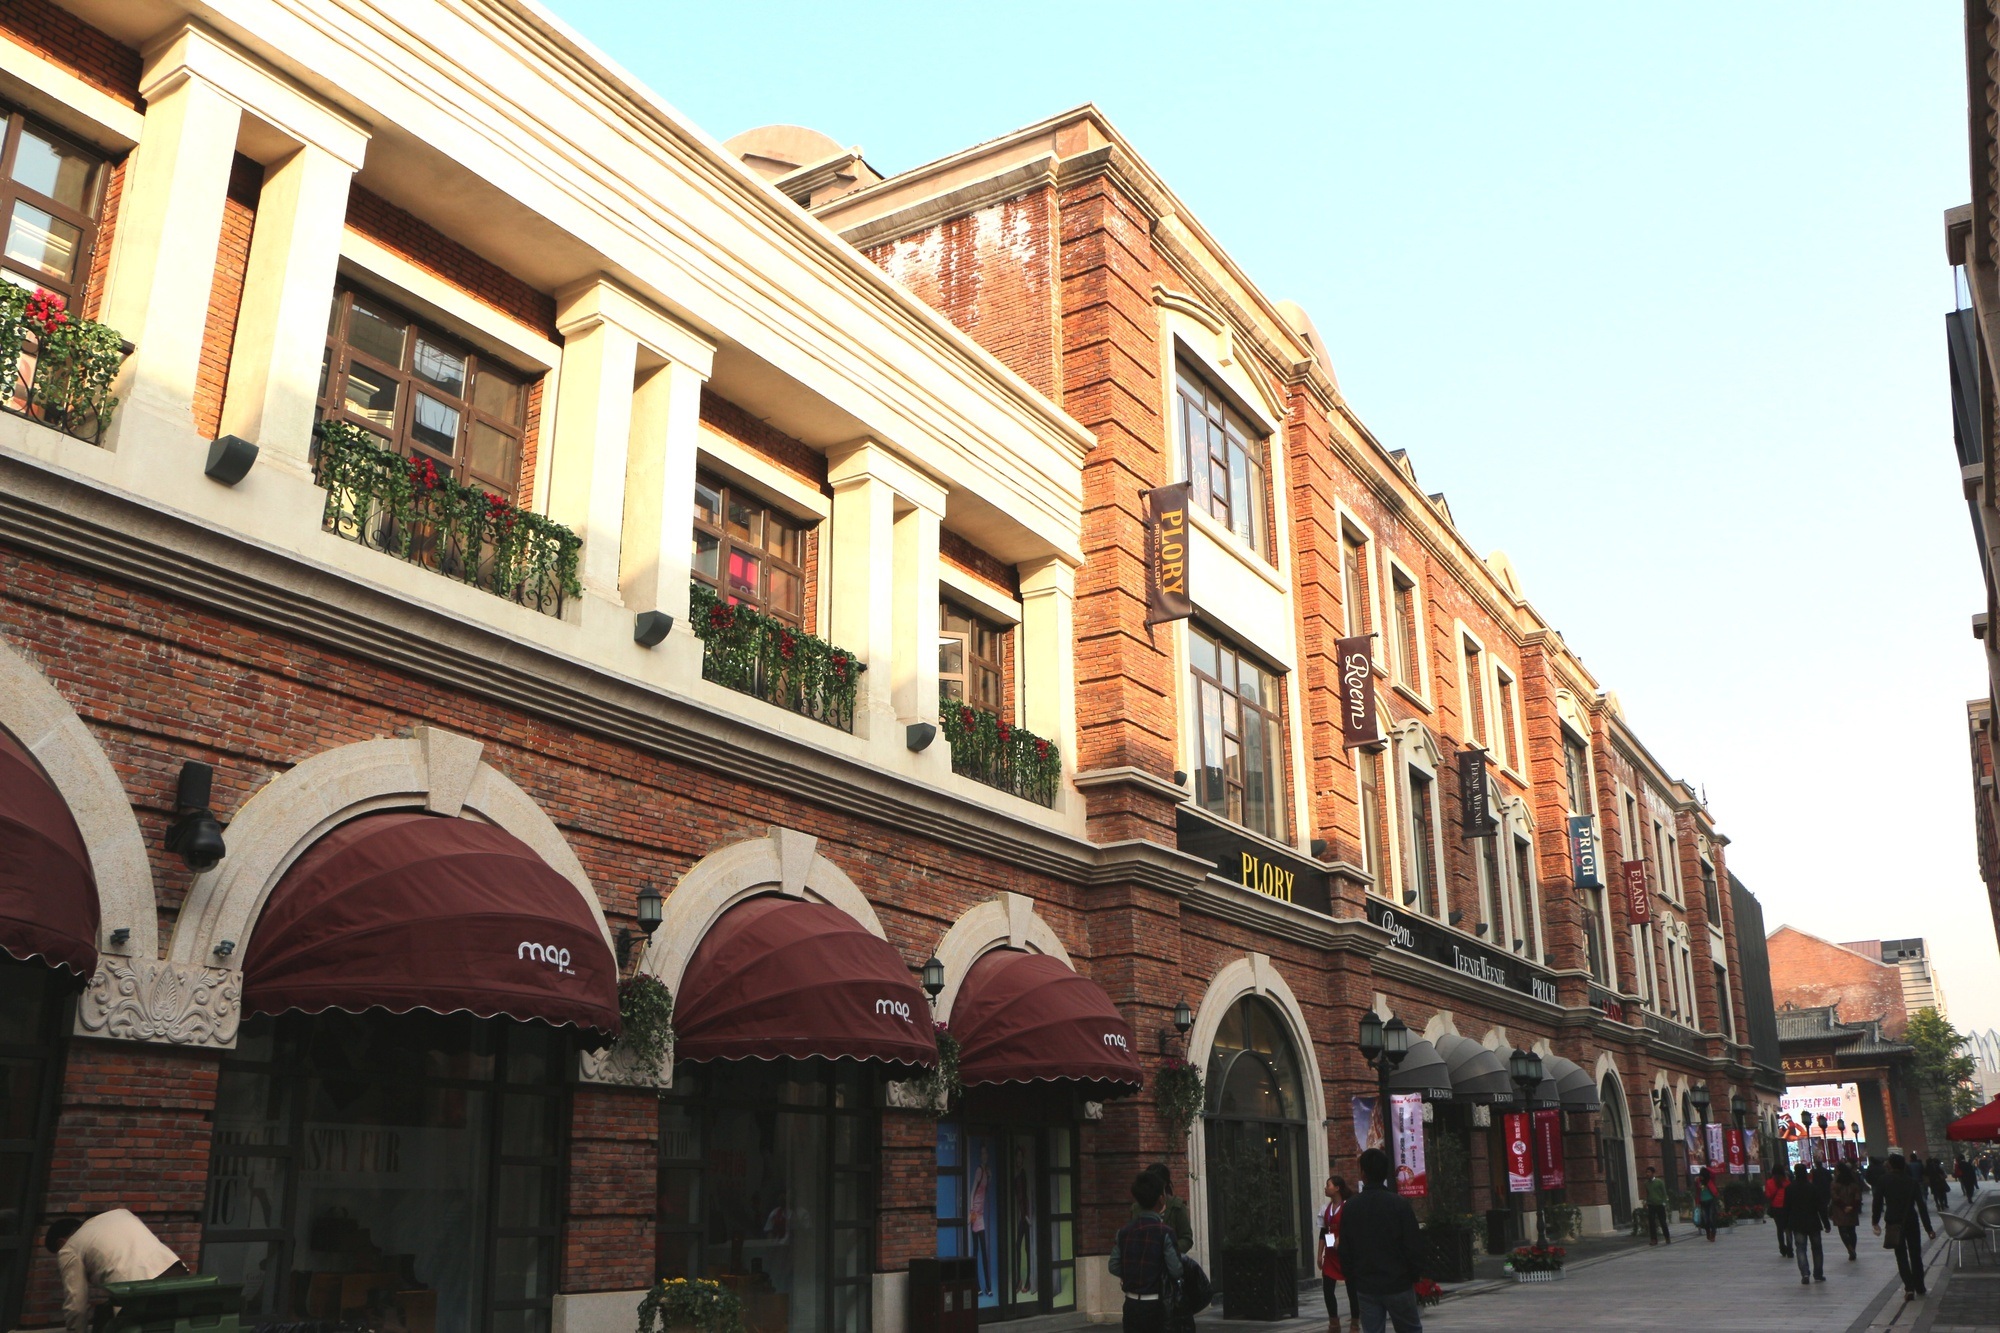
architecture, road, street, town, building, city, downtown, plaza, facade, neighbourhood, wuhan, human settlement, han jie